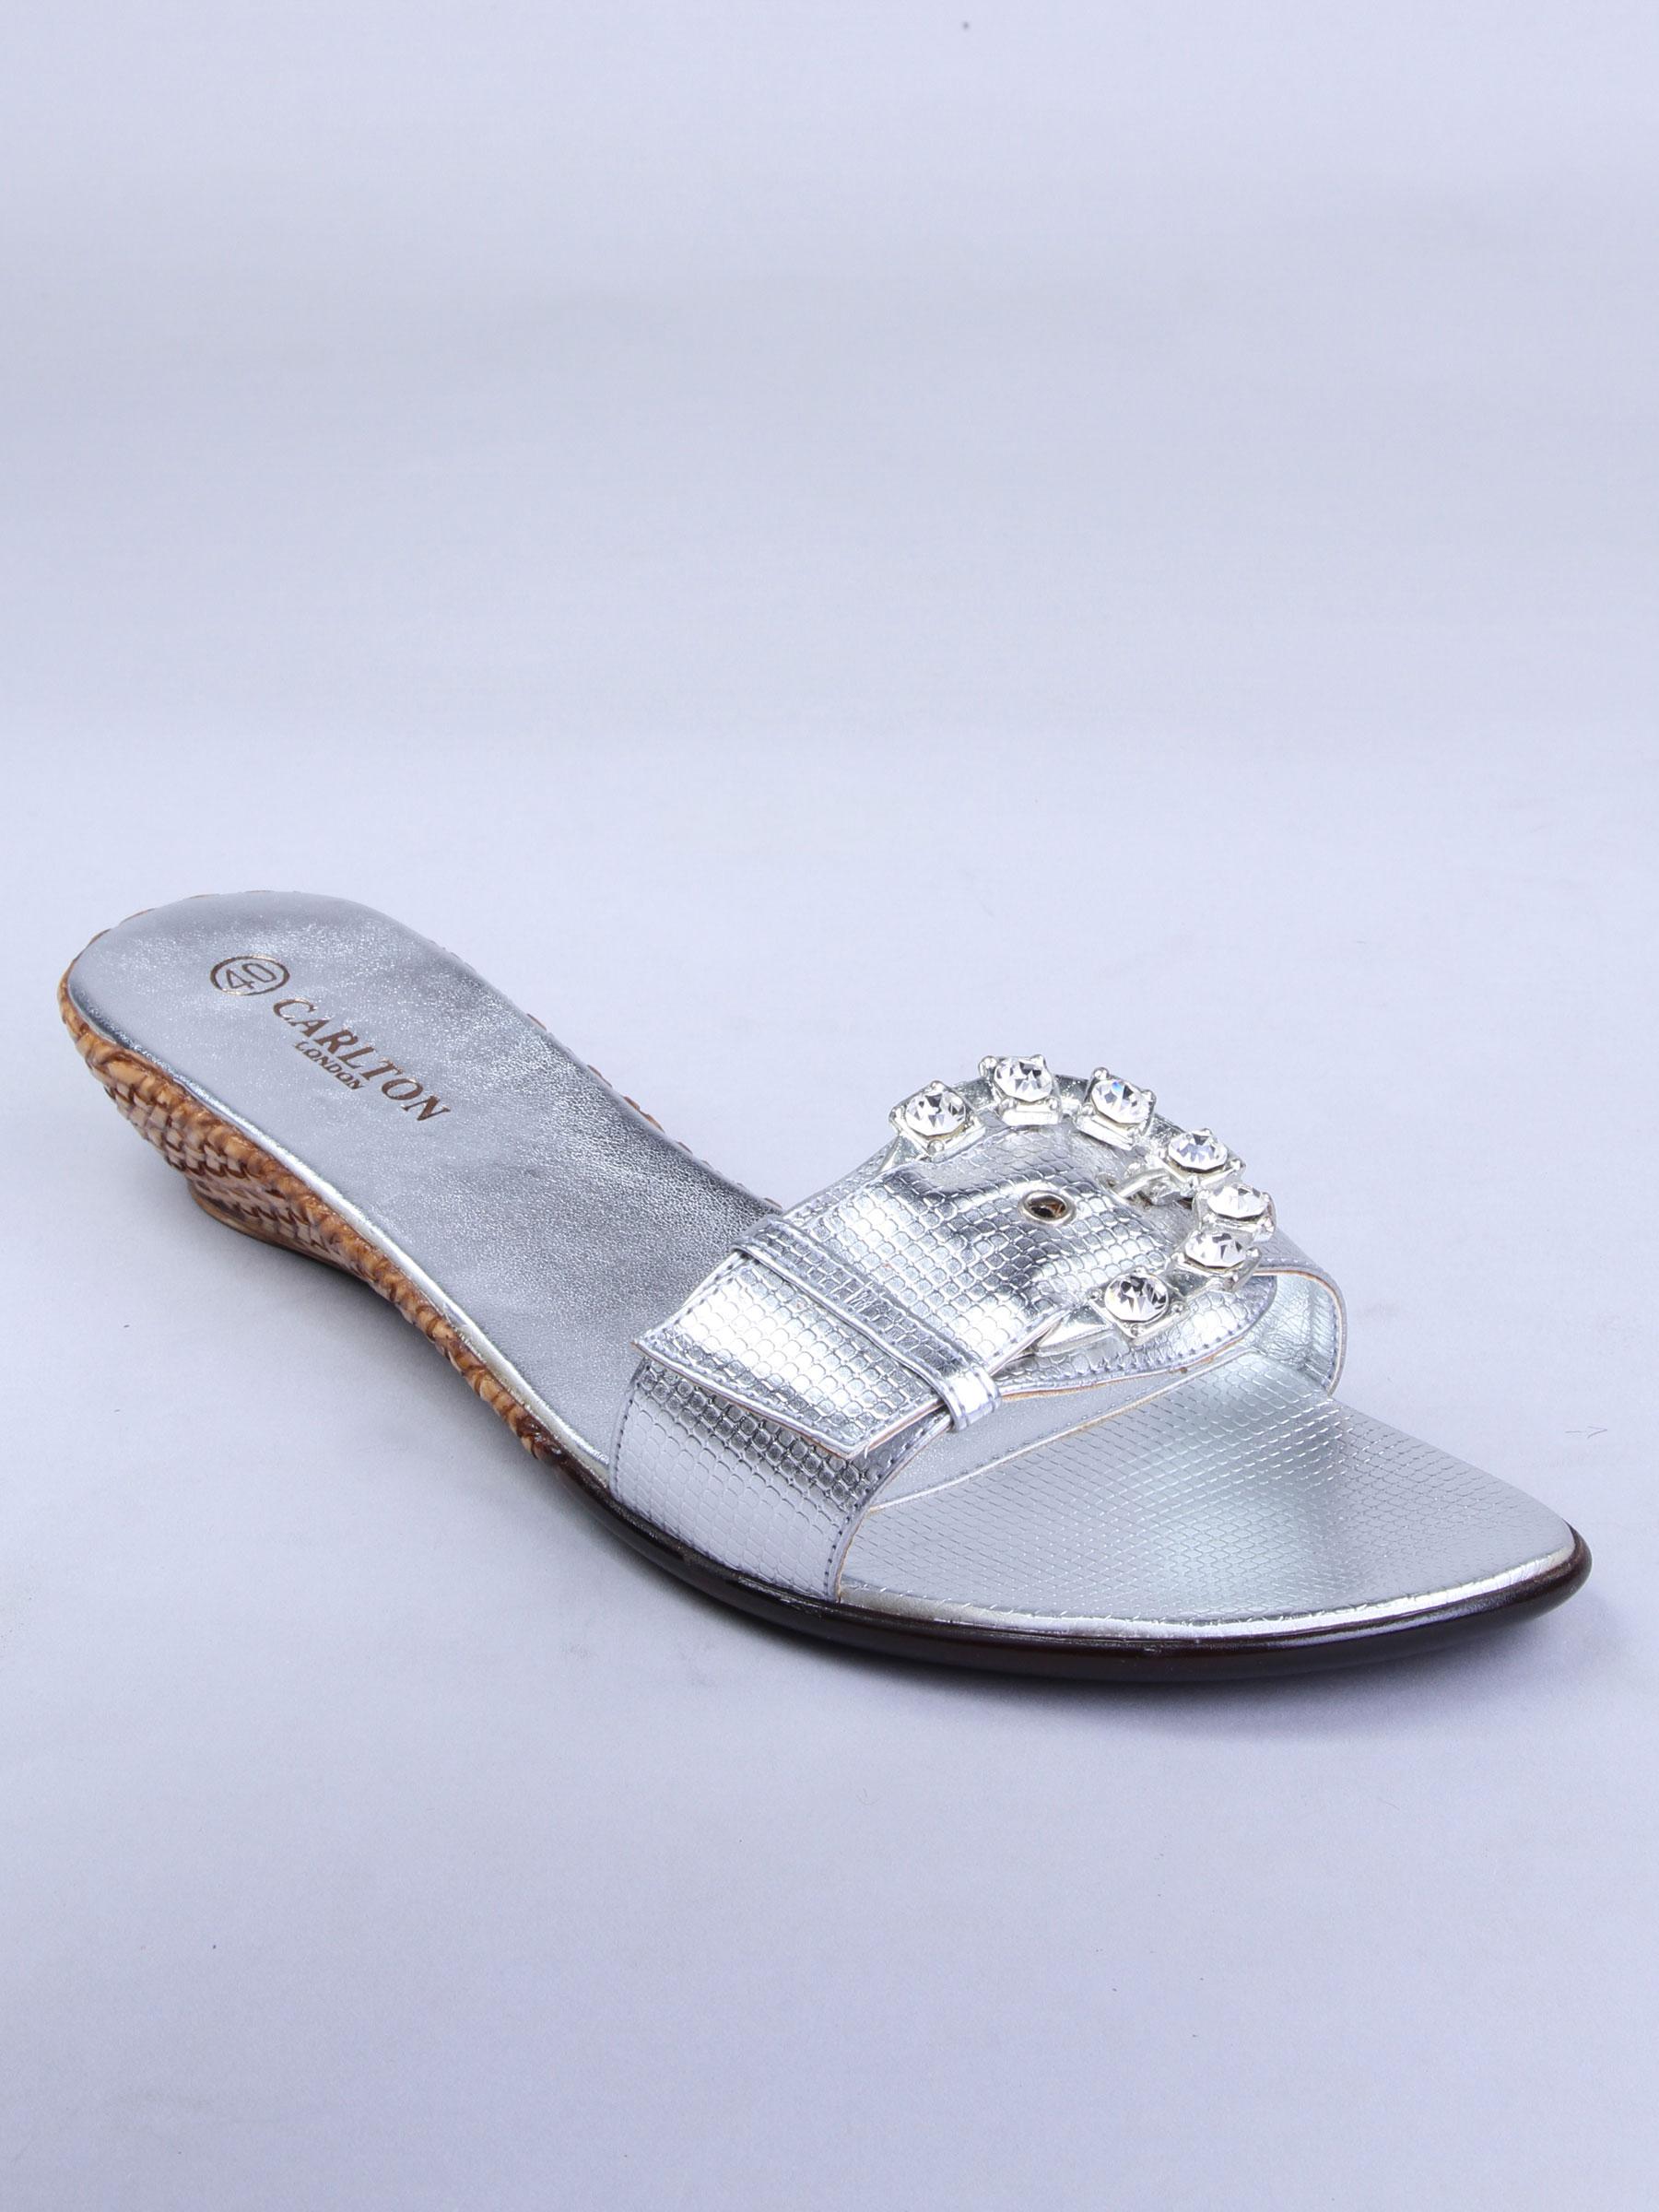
Carlton London Women Silver Wedge Sandal
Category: Footwear / Shoes / Flats
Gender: Women
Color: Silver
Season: Spring 2010
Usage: Casual